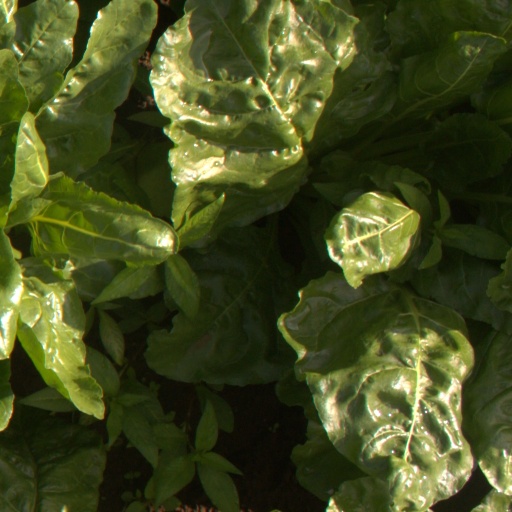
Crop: sugar beet